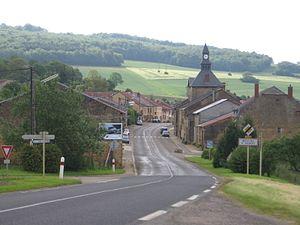
Moulins-Saint-Hubert est une commune française située dans le département de la Meuse, en région Grand Est.